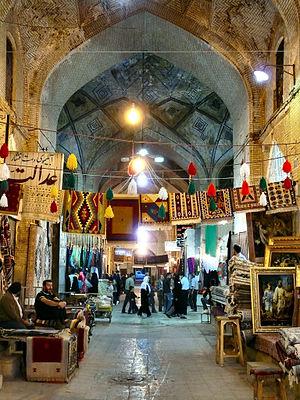
Le bazar de Vakil est le bazar principal de la ville de Chiraz, dans la province du Fars en Iran. Situé dans le centre historique de la ville, il a été renommé au XVIIIᵉ siècle d'après le titre Vakil du shah Muhammad Karim Khân.